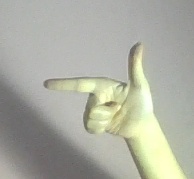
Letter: yaa